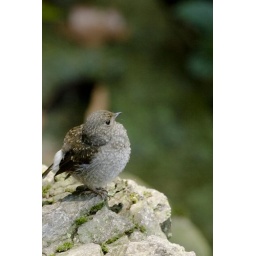
A female plumbeous water-redstart standing on a stone near the stream.